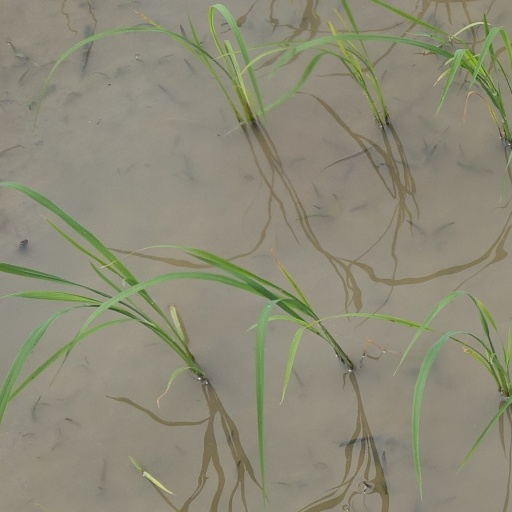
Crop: rice